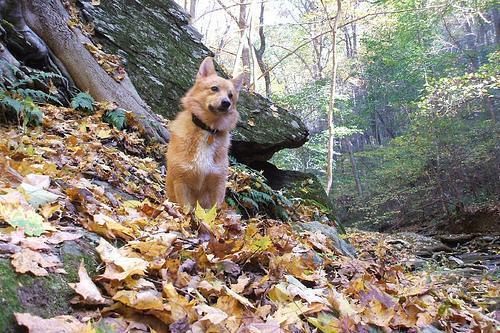
Pembroke